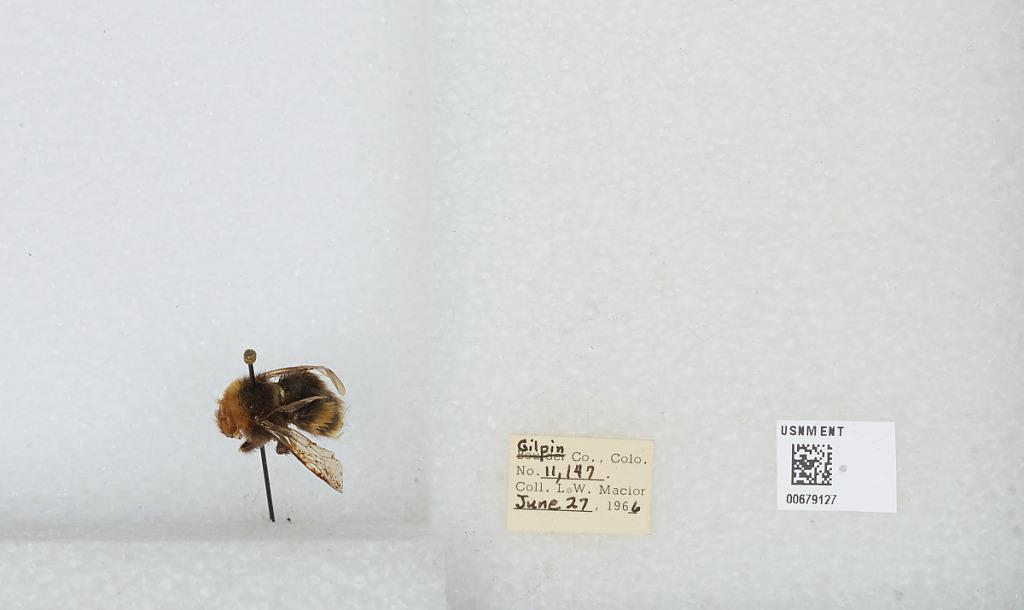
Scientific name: Bombus (Bombus) occidentalis Greene
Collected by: L. Macior
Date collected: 1966-6-27
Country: United States
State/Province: Colorado
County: Gilpin
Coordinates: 39.8908, -105.508